Forced labor in Nazi concentration camps

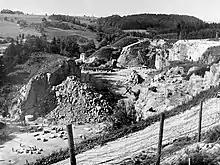
Wiener Graben quarry adjacent to Mauthausen, 1942

Traditionally, prisoners were often deployed in penal labor performing unskilled work. During the first years of Nazi Germany's existence, unemployment was high and forced labor in the concentration camps was presented as re-education through labor and a means of punishing offenders. Nazi propaganda idolized work, in contrast to the view of work as punishment. Prisoners in early camps were forced to perform economically valueless but strenuous tasks, such as farming on moorland (for example at Esterwegen). Other prisoners had to work on constructing and expanding the camps. German state governments complained at being required to pay the upkeep of the camps, which was eventually taken over by the SS with costs reduced by forcing inmates to work. At Dachau, two streams of labor developed, one for punishing but less economically valuable labor, while a parallel system of workshops developed where prisoners performed economically valuable labor in much better conditions.